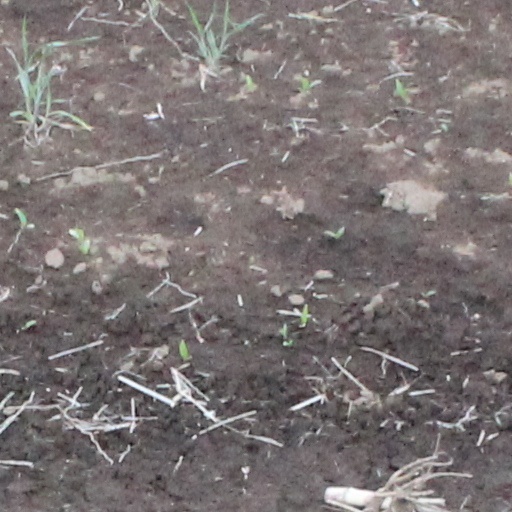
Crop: wheat